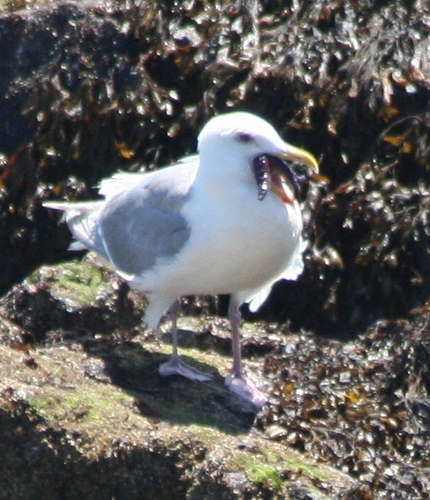
the white bird has soft grey wings and a long orange beak.
this bird has a white belly and breast, gray wing, and long yellow hooked bill.
this medium sized bird features a white body with grey wings, also, the beak is long and curved downward.
this bird has webbed feet, a snow white belly and head, grey wings, and an orange bill that slightly curves at the end.
a bird with a white head and breast,the bill is yellow and curved, with white and grey covering the rest of the body.
the beak of the bird is curved and yellow in color and it has grey webbed feet.
a little white bird with worm in mouth
this white bird has grey wings and long legs with webbed feet.
this bird is white and gray in color, with a yellow beak.
a very large white and gray bird with yellow beak.
Species: Glaucous Winged Gull